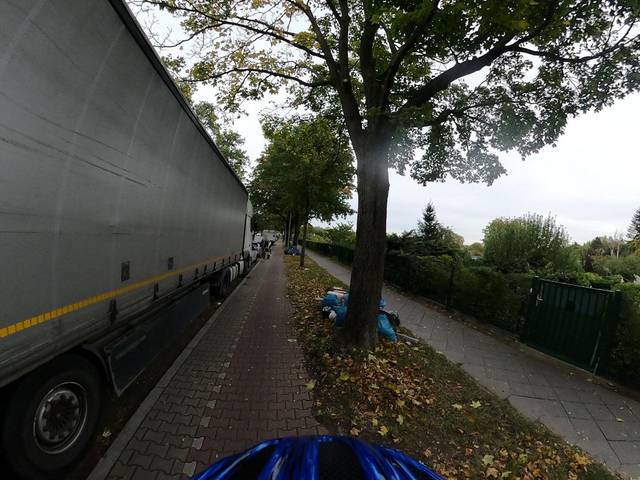
Region: Germany
Coordinates: 52.45, 13.406